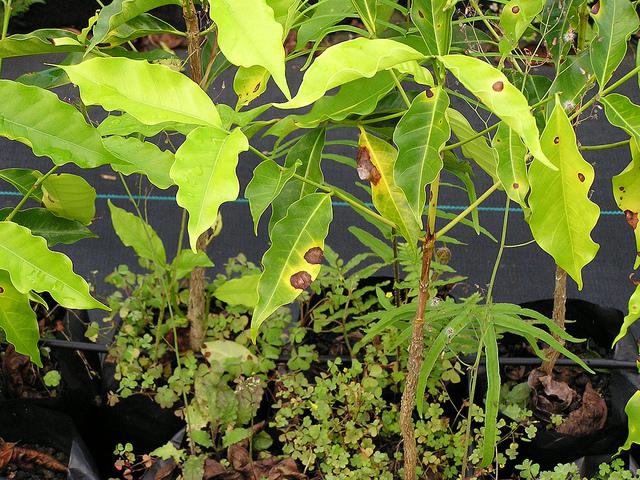
Plant: Coffee
Disease: coffee berry blotch